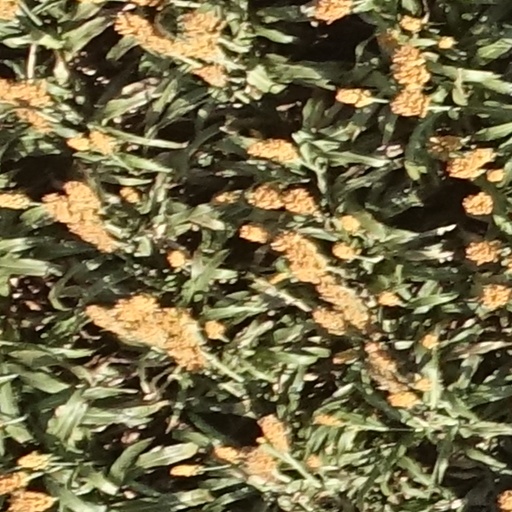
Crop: sorghum